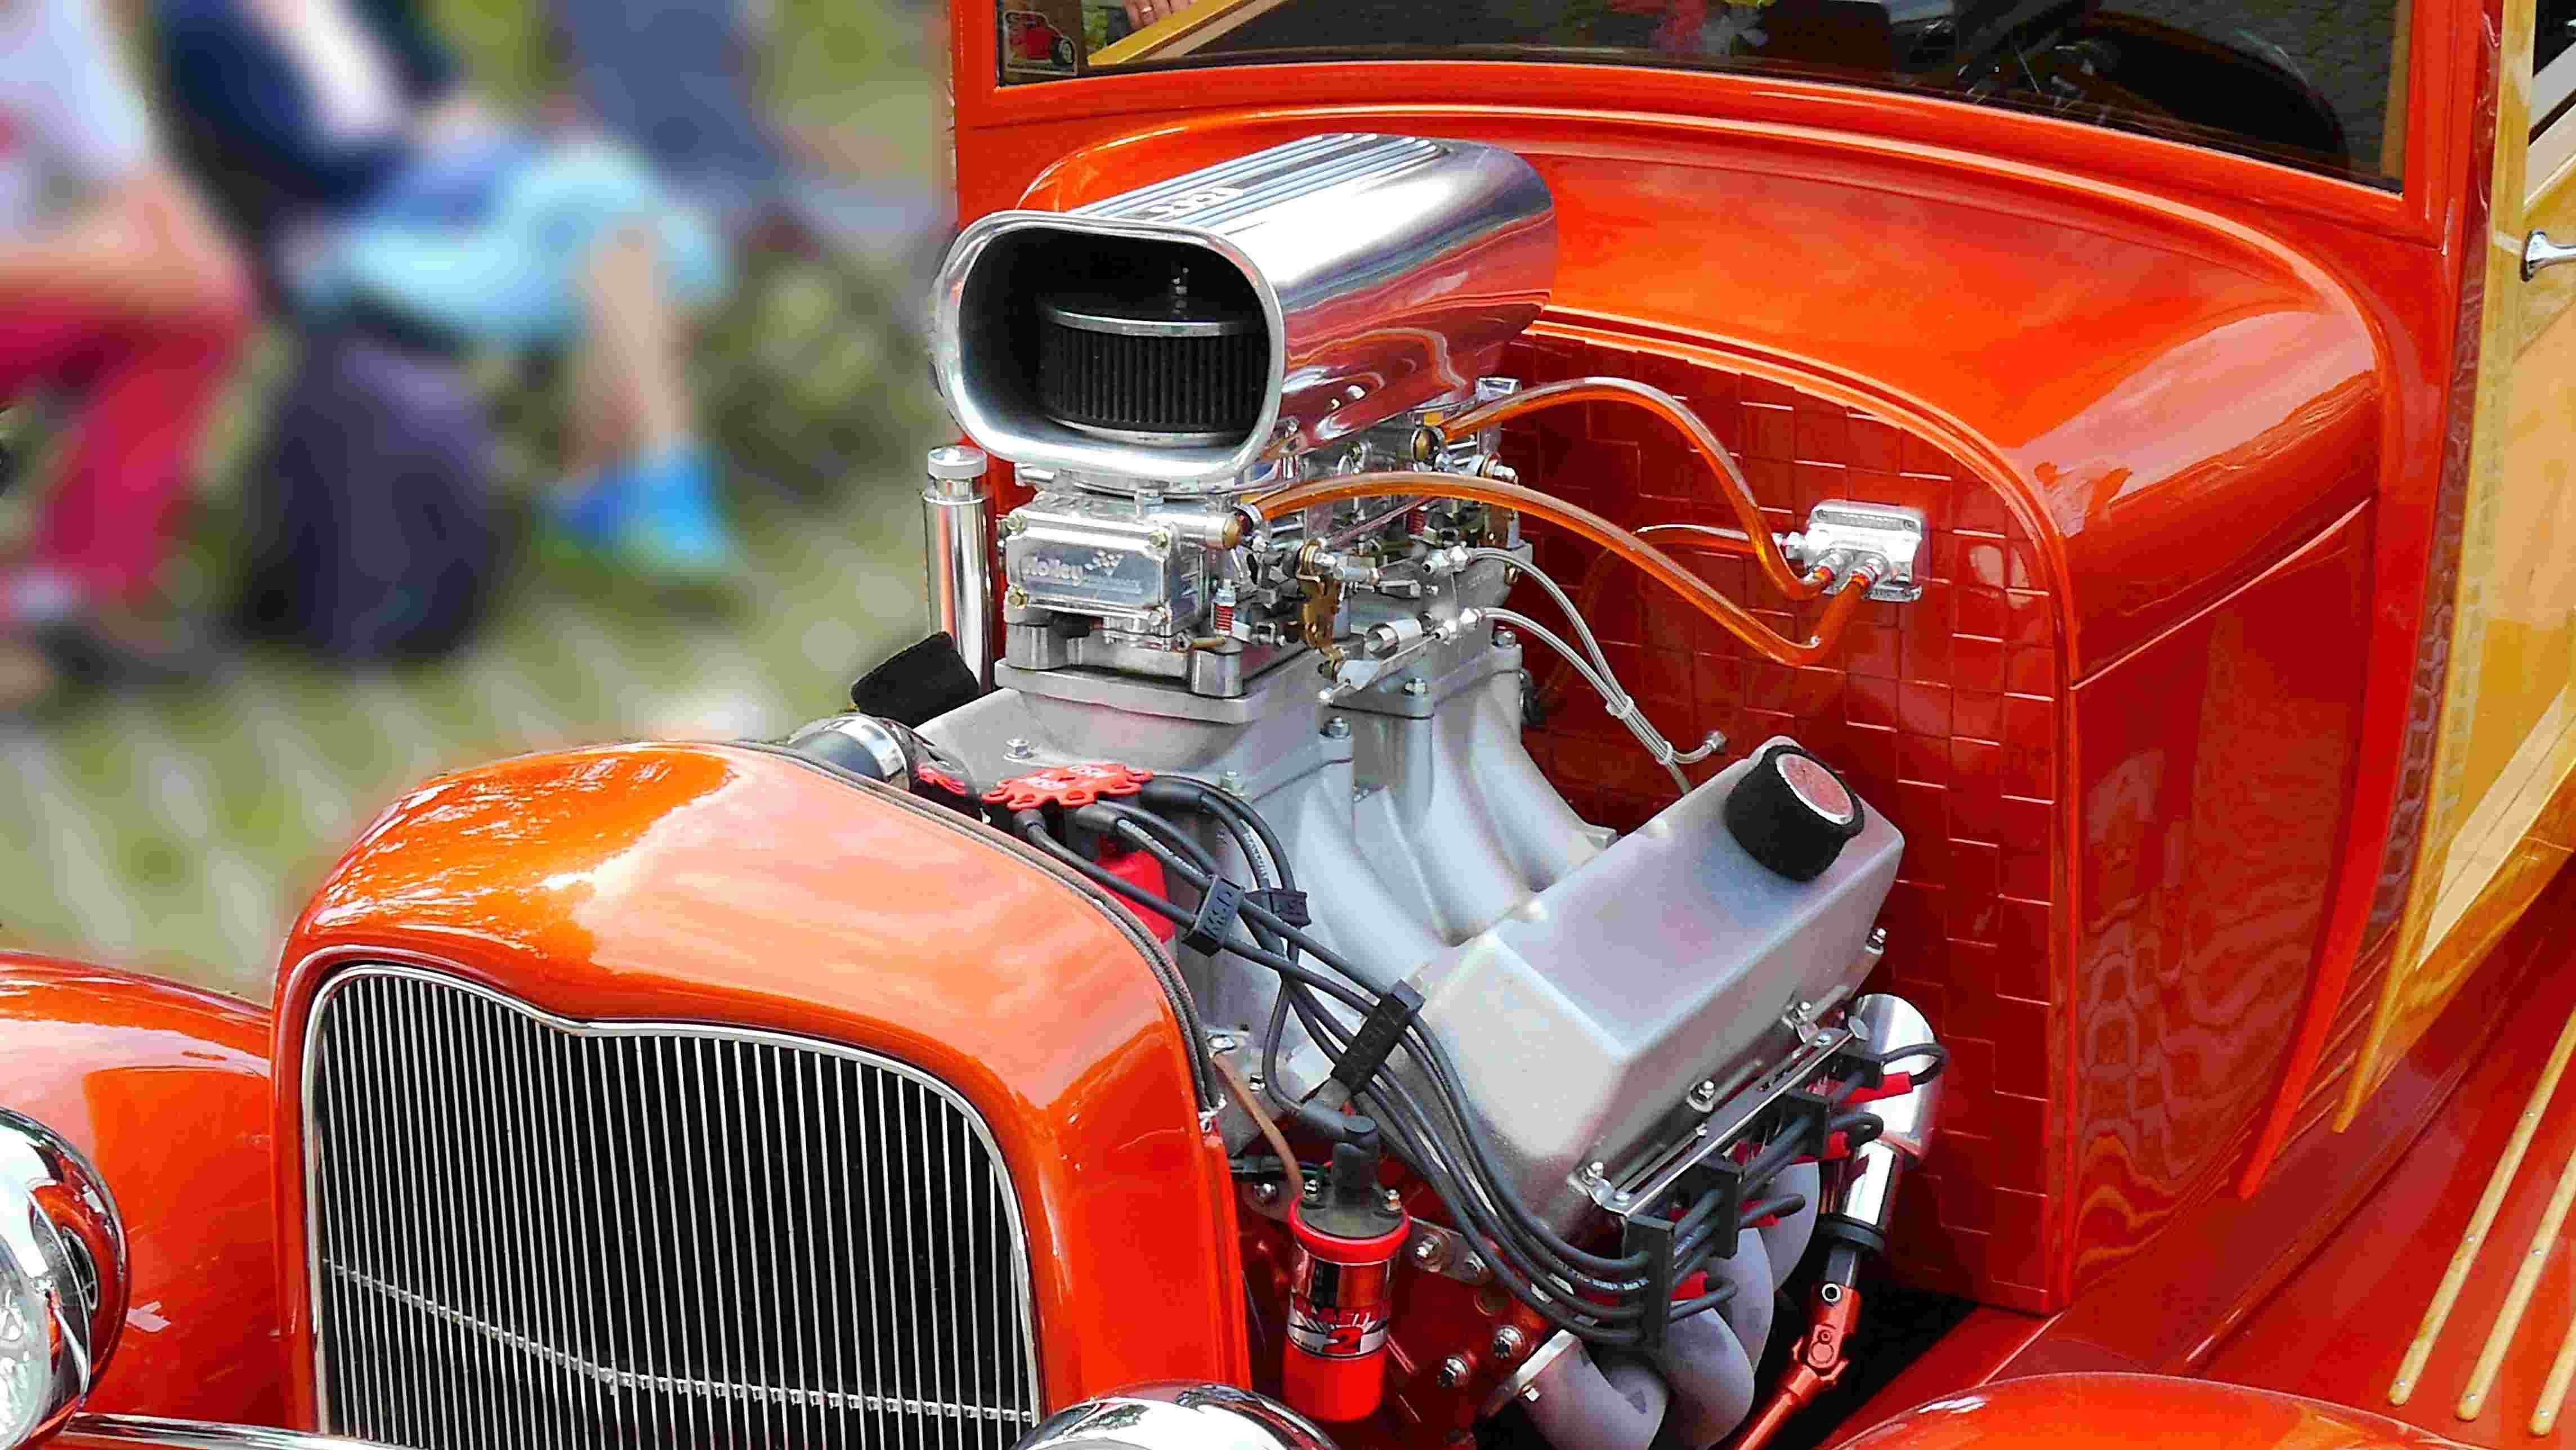
car, retro, vehicle, motorcycle, drive, usa, auto, nostalgia, close, motor vehicle, vintage car, engine, motor, mechanics, antique car, hot rod, crom, auto show, land vehicle, touring car, automobile make, automotive design, luxury vehicle, custom car